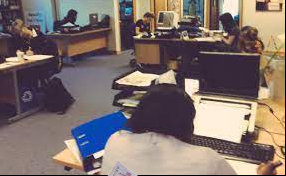
Denominación: 100